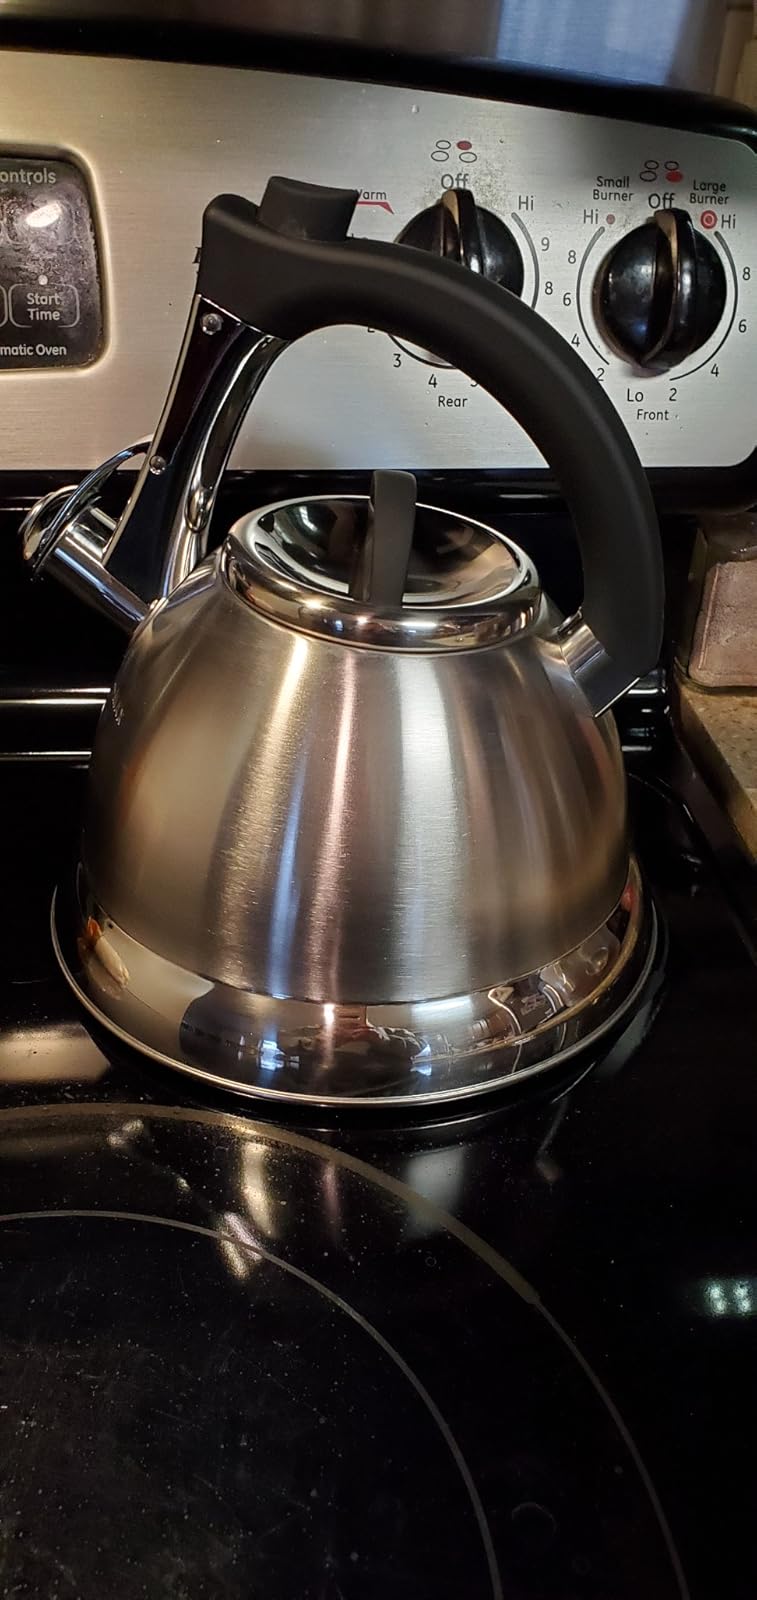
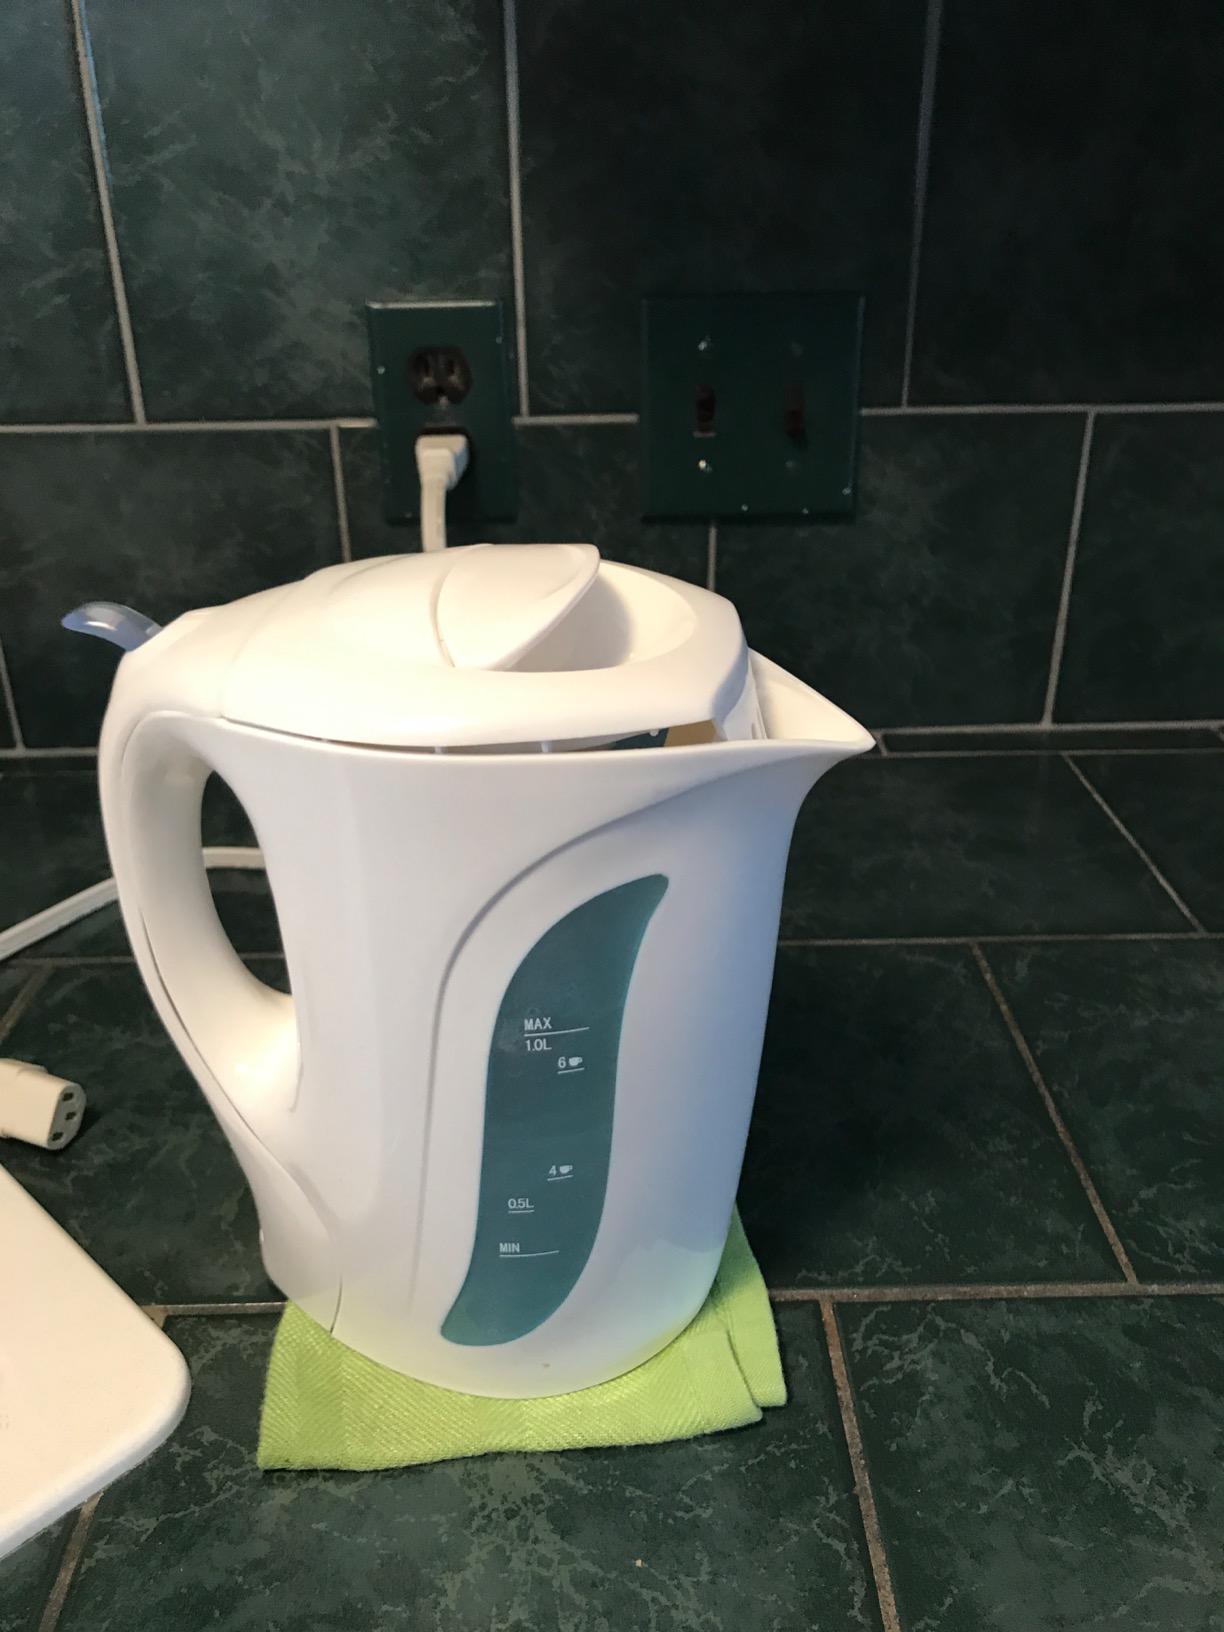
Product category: items_kettle
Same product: no